J. C. B. Warde House

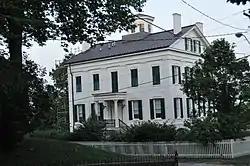
The rear elevation of the house in 2012

J. C. B. Warde House is an historic residence located in Muscatine, Iowa, United States. It has been listed on the National Register of Historic Places since 1979. The house was included as a contributing property in the West Hill Historic District in 2008.